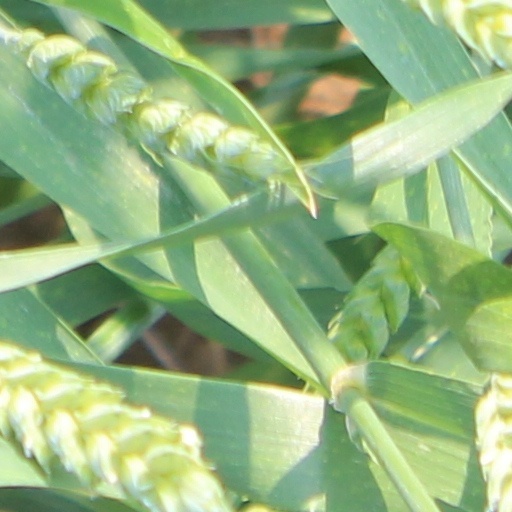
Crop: wheat